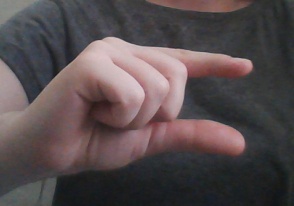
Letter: dal